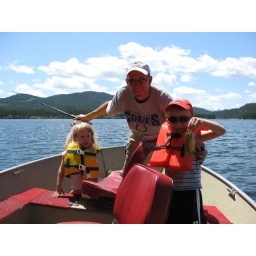
Cole caught a rock bass. More importantly, he overcame his nervousness and held the fish by the lip.